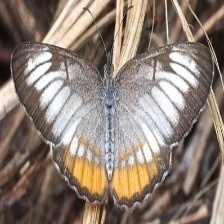
Species: MESTRA